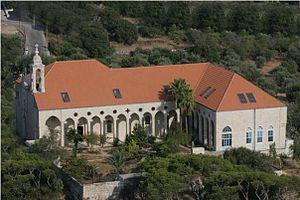
Vue d'Hôpital Saint-Michel d'Amchit العربية: مستشفى مار ميخائيل في بلدة عمشيت، لبنان.
L'hôpital Saint-Michel d'Amchit ou comme les gens locaux l'appellent : Mar Mikhaël, est un établissement libanais de santé publique à but non lucratif fondé à Amchit vers 1850 par les frères Mikhaël et Jabbour beik Toubia Bou Chalhoub el Kallab, la construction fut exécutée sous la direction de Zakhia Chalhoub El-Kallab. Les soins de santé ont commencé à la demeure même de Mikhaël Toubia avant la fin de la construction de l'hôpital en 1892. L'hôpital Saint-Michel d'Amchit est le premier hôpital fondé dans le Petit Liban, car avant cette époque, les soins médicaux se faisaient à domicile ou dans des cliniques privées. Dix ans après que l'hôpital a ouvert ses portes en 1892, l'Hôpital Américain de Beyrouth fut fondé en 1902. En 1923, les Jésuites ont ouvert l'Hôtel-Dieu de France. De fait de sa gratuité, même s'il est une fondation privée, l'Hôpital Saint-Michel d'Amchit est considéré comme le précurseur des centres d'assurance maladie actuels dans la région.